Hugh Russell (politician)

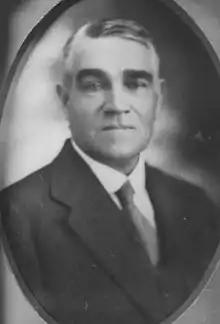
Hugh Russell - 1925

Hugh McDiarmid Russell (11 February 1873 – 6 May 1948) was a general importer and exporter and member of the Queensland Legislative Assembly.